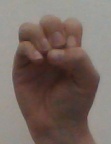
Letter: ha